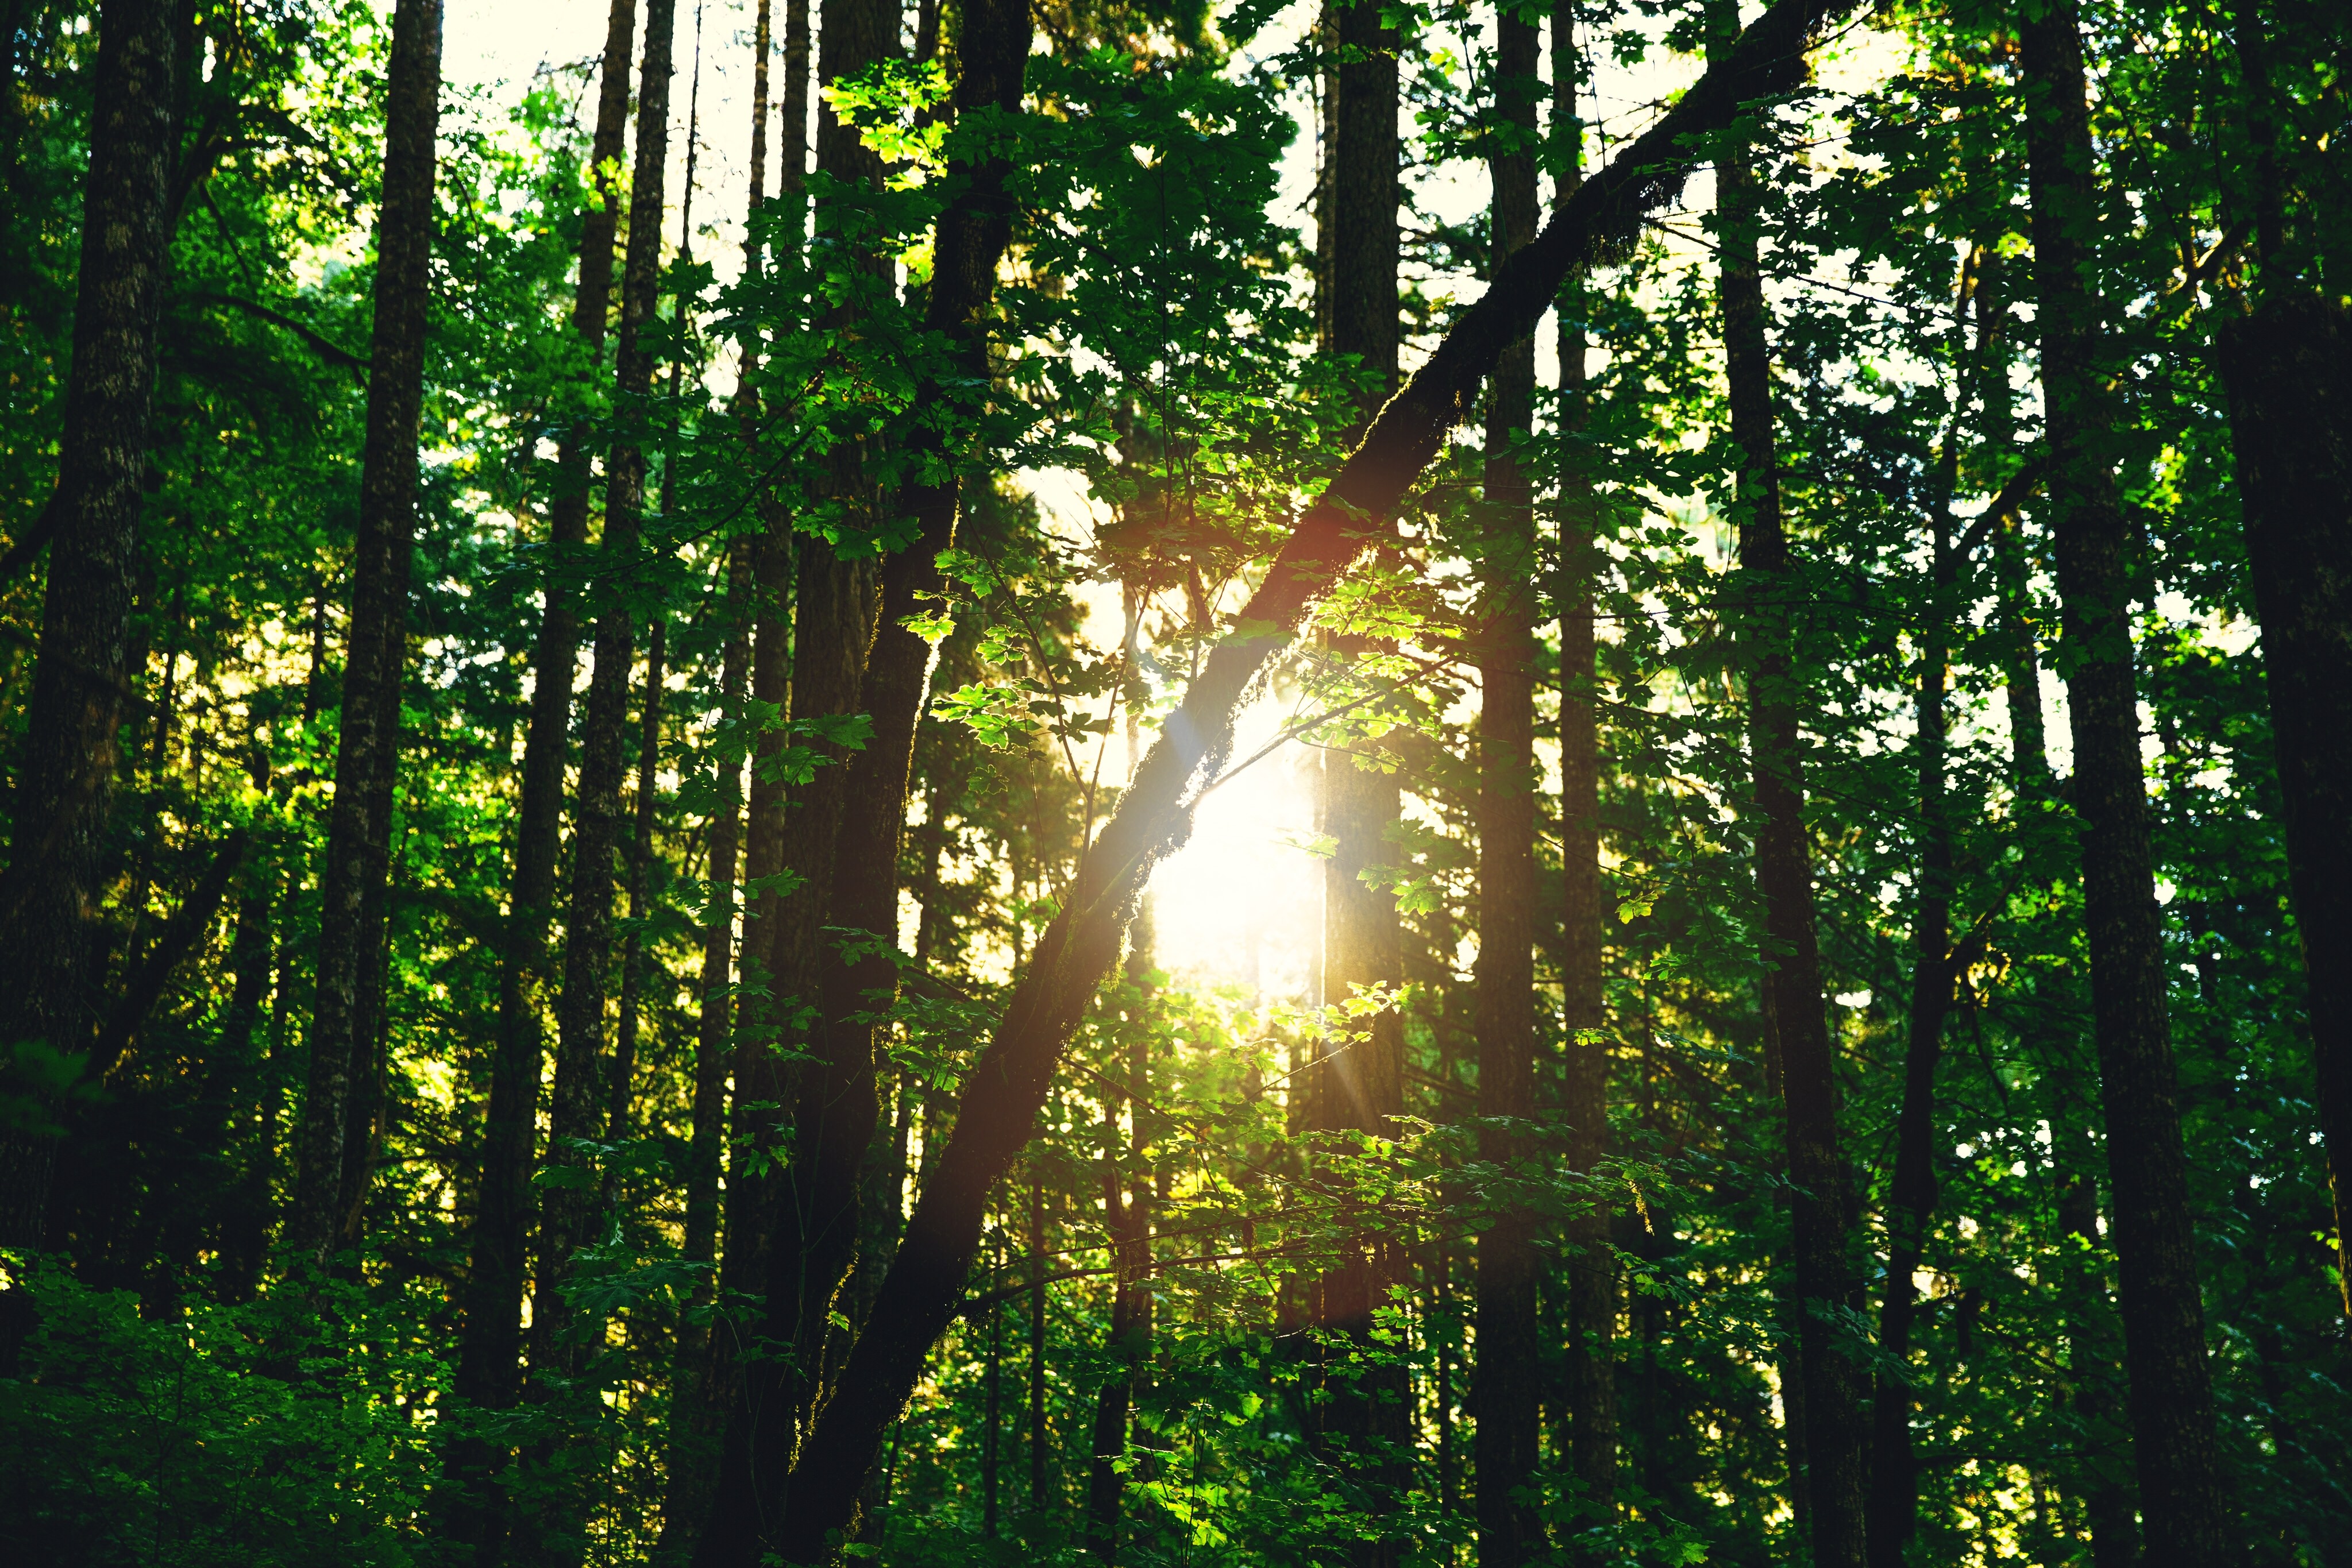
tree, nature, forest, wilderness, branch, light, wood, sun, sunlight, leaf, daytime, environment, green, jungle, trees, outdoors, rainforest, deciduous, woodland, habitat, ecosystem, sunbeam, biome, old growth forest, natural environment, geographical feature, atmospheric phenomenon, woody plant, temperate broadleaf and mixed forest, temperate coniferous forest